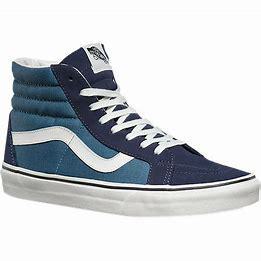
Brand: Vans
Model: SK8 Hi Reissue